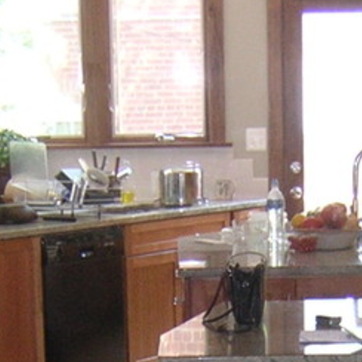
Material: metal